Madras Gymkhana Club

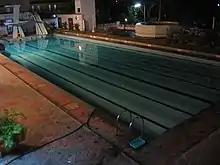
Swimming pool

The club has four lighted tennis courts, and Vijay Amritraj played there. It held the first South India Championships in 1889, and hosted for many years after. It has hosted several International Tennis Federation tournaments and the women's national championships. The club also has a gym, swimming pool, billiards, table tennis and a cards room.